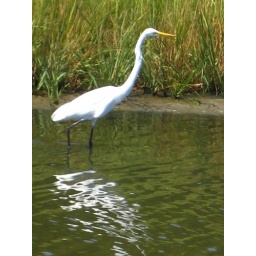
A snowy egret, in the water on Assateague Island. It was looking for fish to eat in the water.